Portrait of Blaise Cendrars

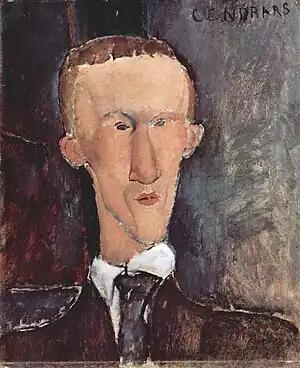
"Portrait of Blaise Cendrars" (1917) by Blaise Cendrars

Portrait of Blaise Cendrars is a 1917 oil on card painting by Amedeo Modigliani, showing the French writer Blaise Cendrars. Formerly part of the Riccardo Gualino collection, it is now in the Galleria Sabauda in Turin.